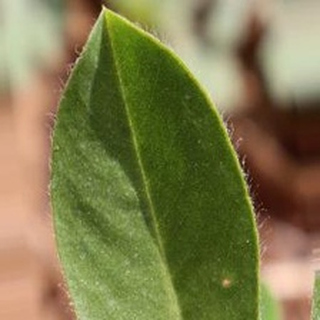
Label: healthy_groundnut